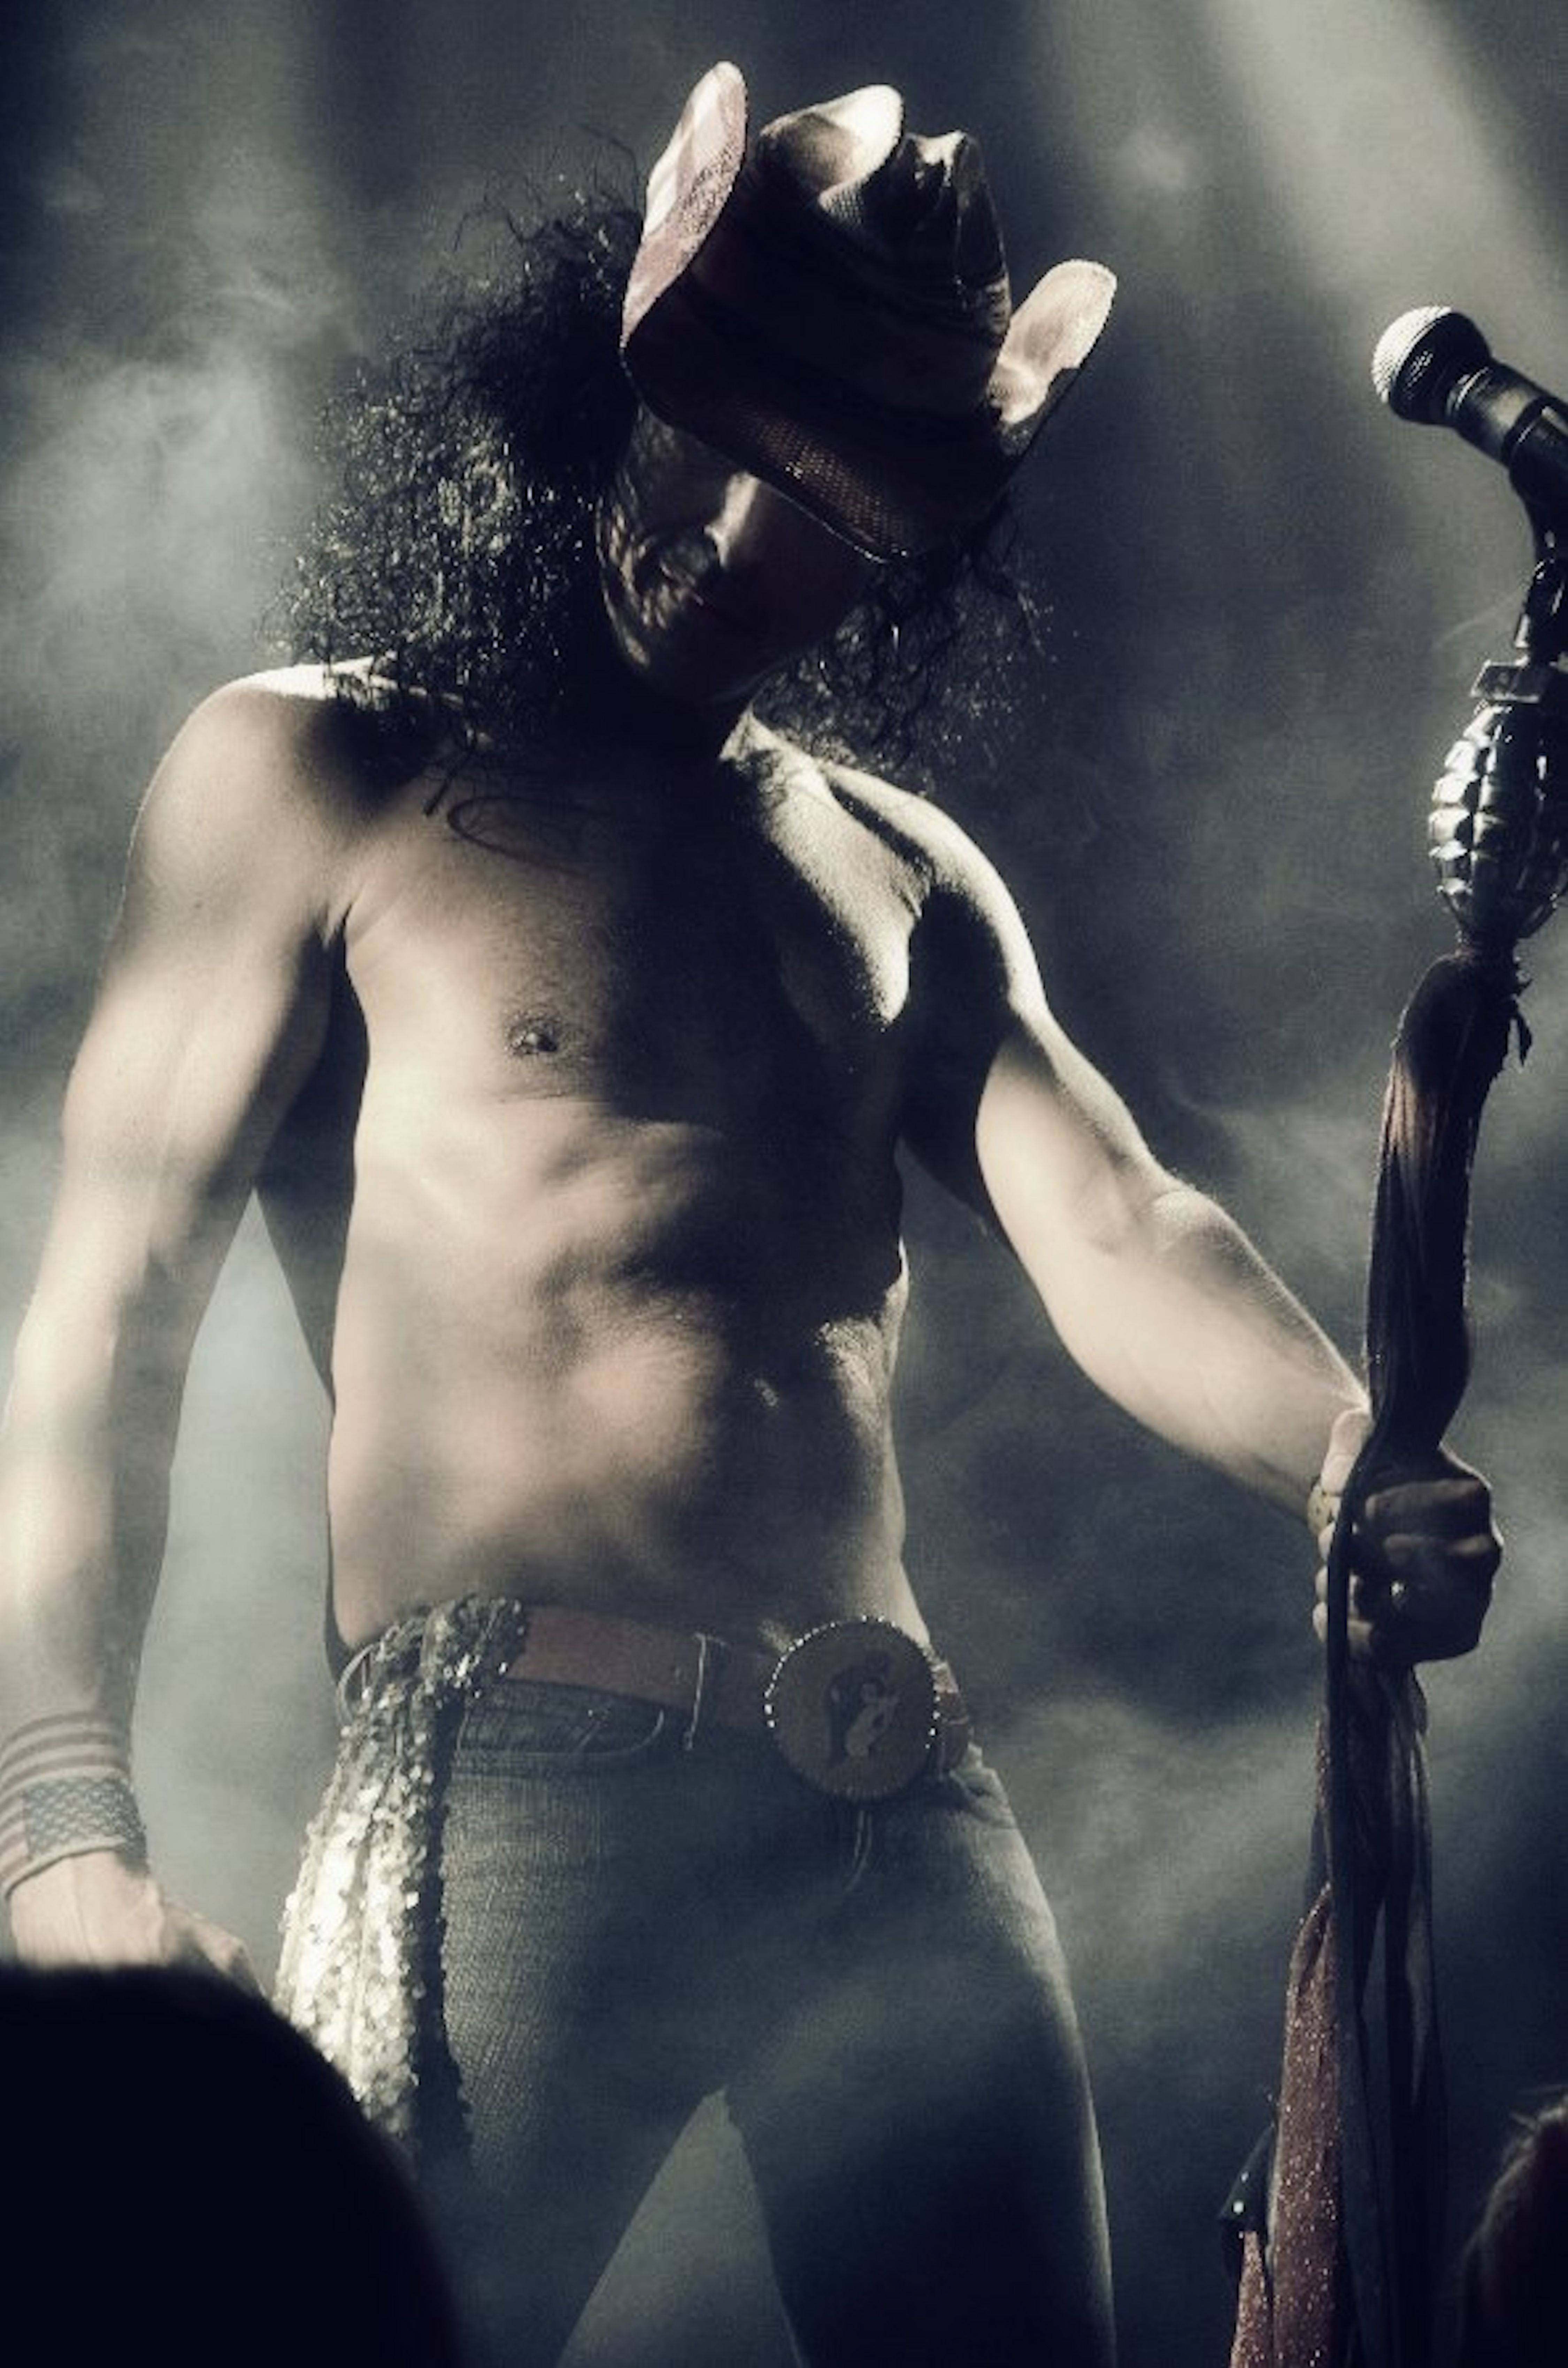
person, black and white, photography, male, concert, singer, model, artist, darkness, musician, black, monochrome, performance, photograph, beauty, song, entertainment, sense, monochrome photography, art model, tags seman